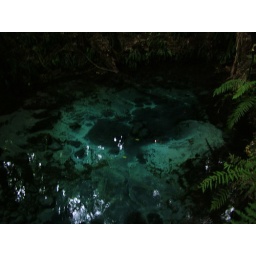
The clear water spring in the Mauri Village Experience